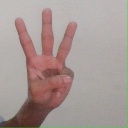
अक्षर: व